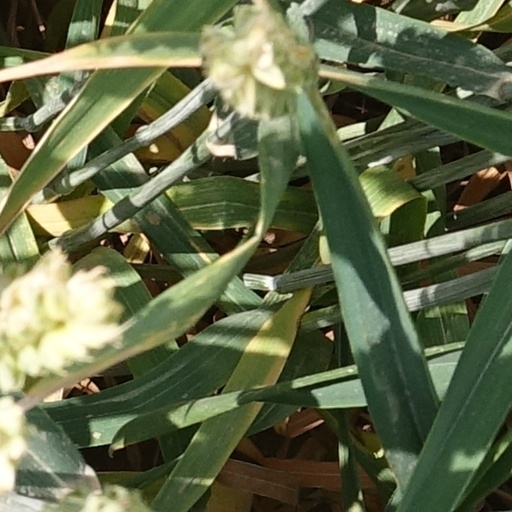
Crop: wheat